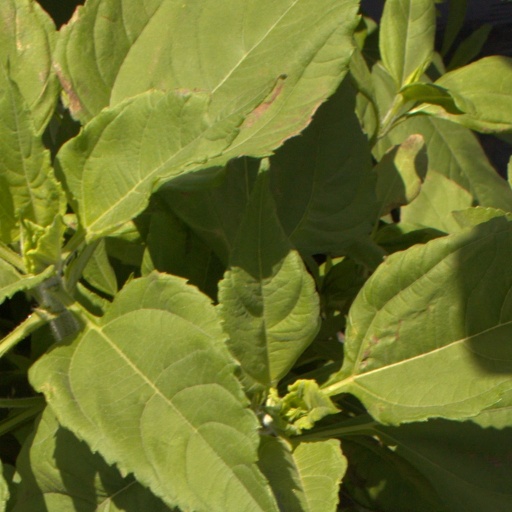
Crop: Jerusalem artichoke